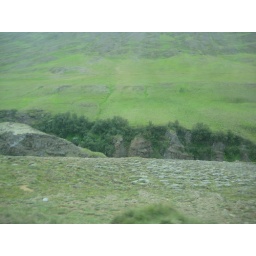
birch trees in the canyon